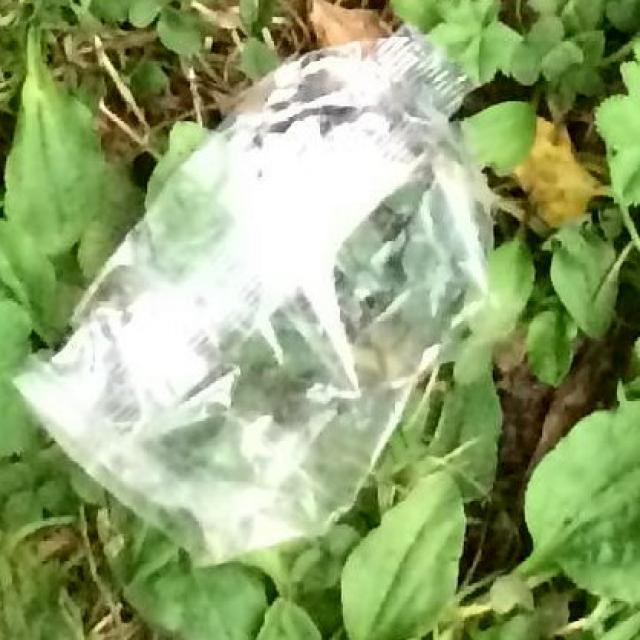
Label: Trash